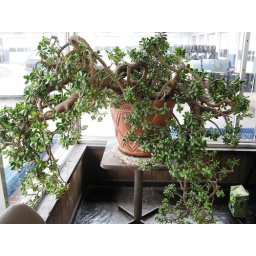
Details. I had to move around a bit to get a clear shot. There were several other customers sitting about.